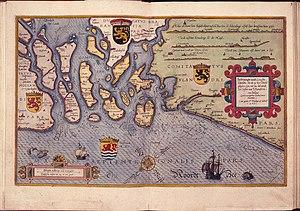
Lucas Janszoon Waghenaer, né en 1533 ou 1534 à Enkhuizen et mort dans la même ville en 1605 ou 1606, était un marin et cartographe néerlandais. Il est le créateur de plusieurs cartes et guides maritimes, dont le plus connu est le Spieghel der Zeevaerdt. Il a collaboré avec Jan Huygen van Linschoten, marchand et explorateur originaire d'Enkhuizen, comme lui. Lucas Waghenaer a également enseigné les connaissances de la mer à une école de sa ville natale.